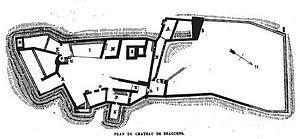
Plan du Château de Beaucens en 1866
Le château de Beaucens, ancien château du XIVᵉ siècle des vicomtes de Castet-Loubon appelé communément vicomtes de Lavedan, est inscrit au titre des monuments historiques depuis 1927. Le site a été transformé en parc zoologique, le « donjon des Aigles », où l'on peut admirer des rapaces en vol autour des ruines du château, avec une vue sur la vallée des Gaves.